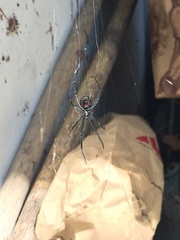
Species: Lactrodectus_hesperus